United States Ram Fleet

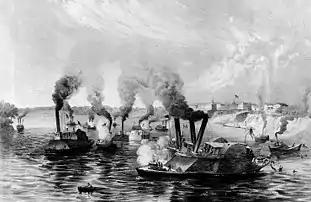
The ram fleet played a critical role in the Union Navy victory at the First Battle of Memphis

On June 6, Charles Ellet Jr. led four ram ships in the First Battle of Memphis; the "USS Queen of the West", the "USS Monarch", the "USS Switzerland" and the "USS Lancaster". Ellet had not coordinated a plan of attack with Davis and when the flotilla approached Confederate forces, the "Queen of the West" and the "Monarch" steamed ahead of Davis' gunboats. The "Queen of the West" rammed and sank the Confederate flagship . After the collision, the "Queen of the West" came under attack from the "CSS Sumter" and the "CSS Beauregard". The attack sheared off one of the paddle wheels from the "Queen of the West" and forced her to ground on the riverbank. The "Monarch" rammed and sank the "Beauregard" and drove the "CSS Little Rebel" aground and captured her. The Confederate forces suffered a severe loss at the Battle of Memphis with heavy casualties and the loss of seven of their eight ships.